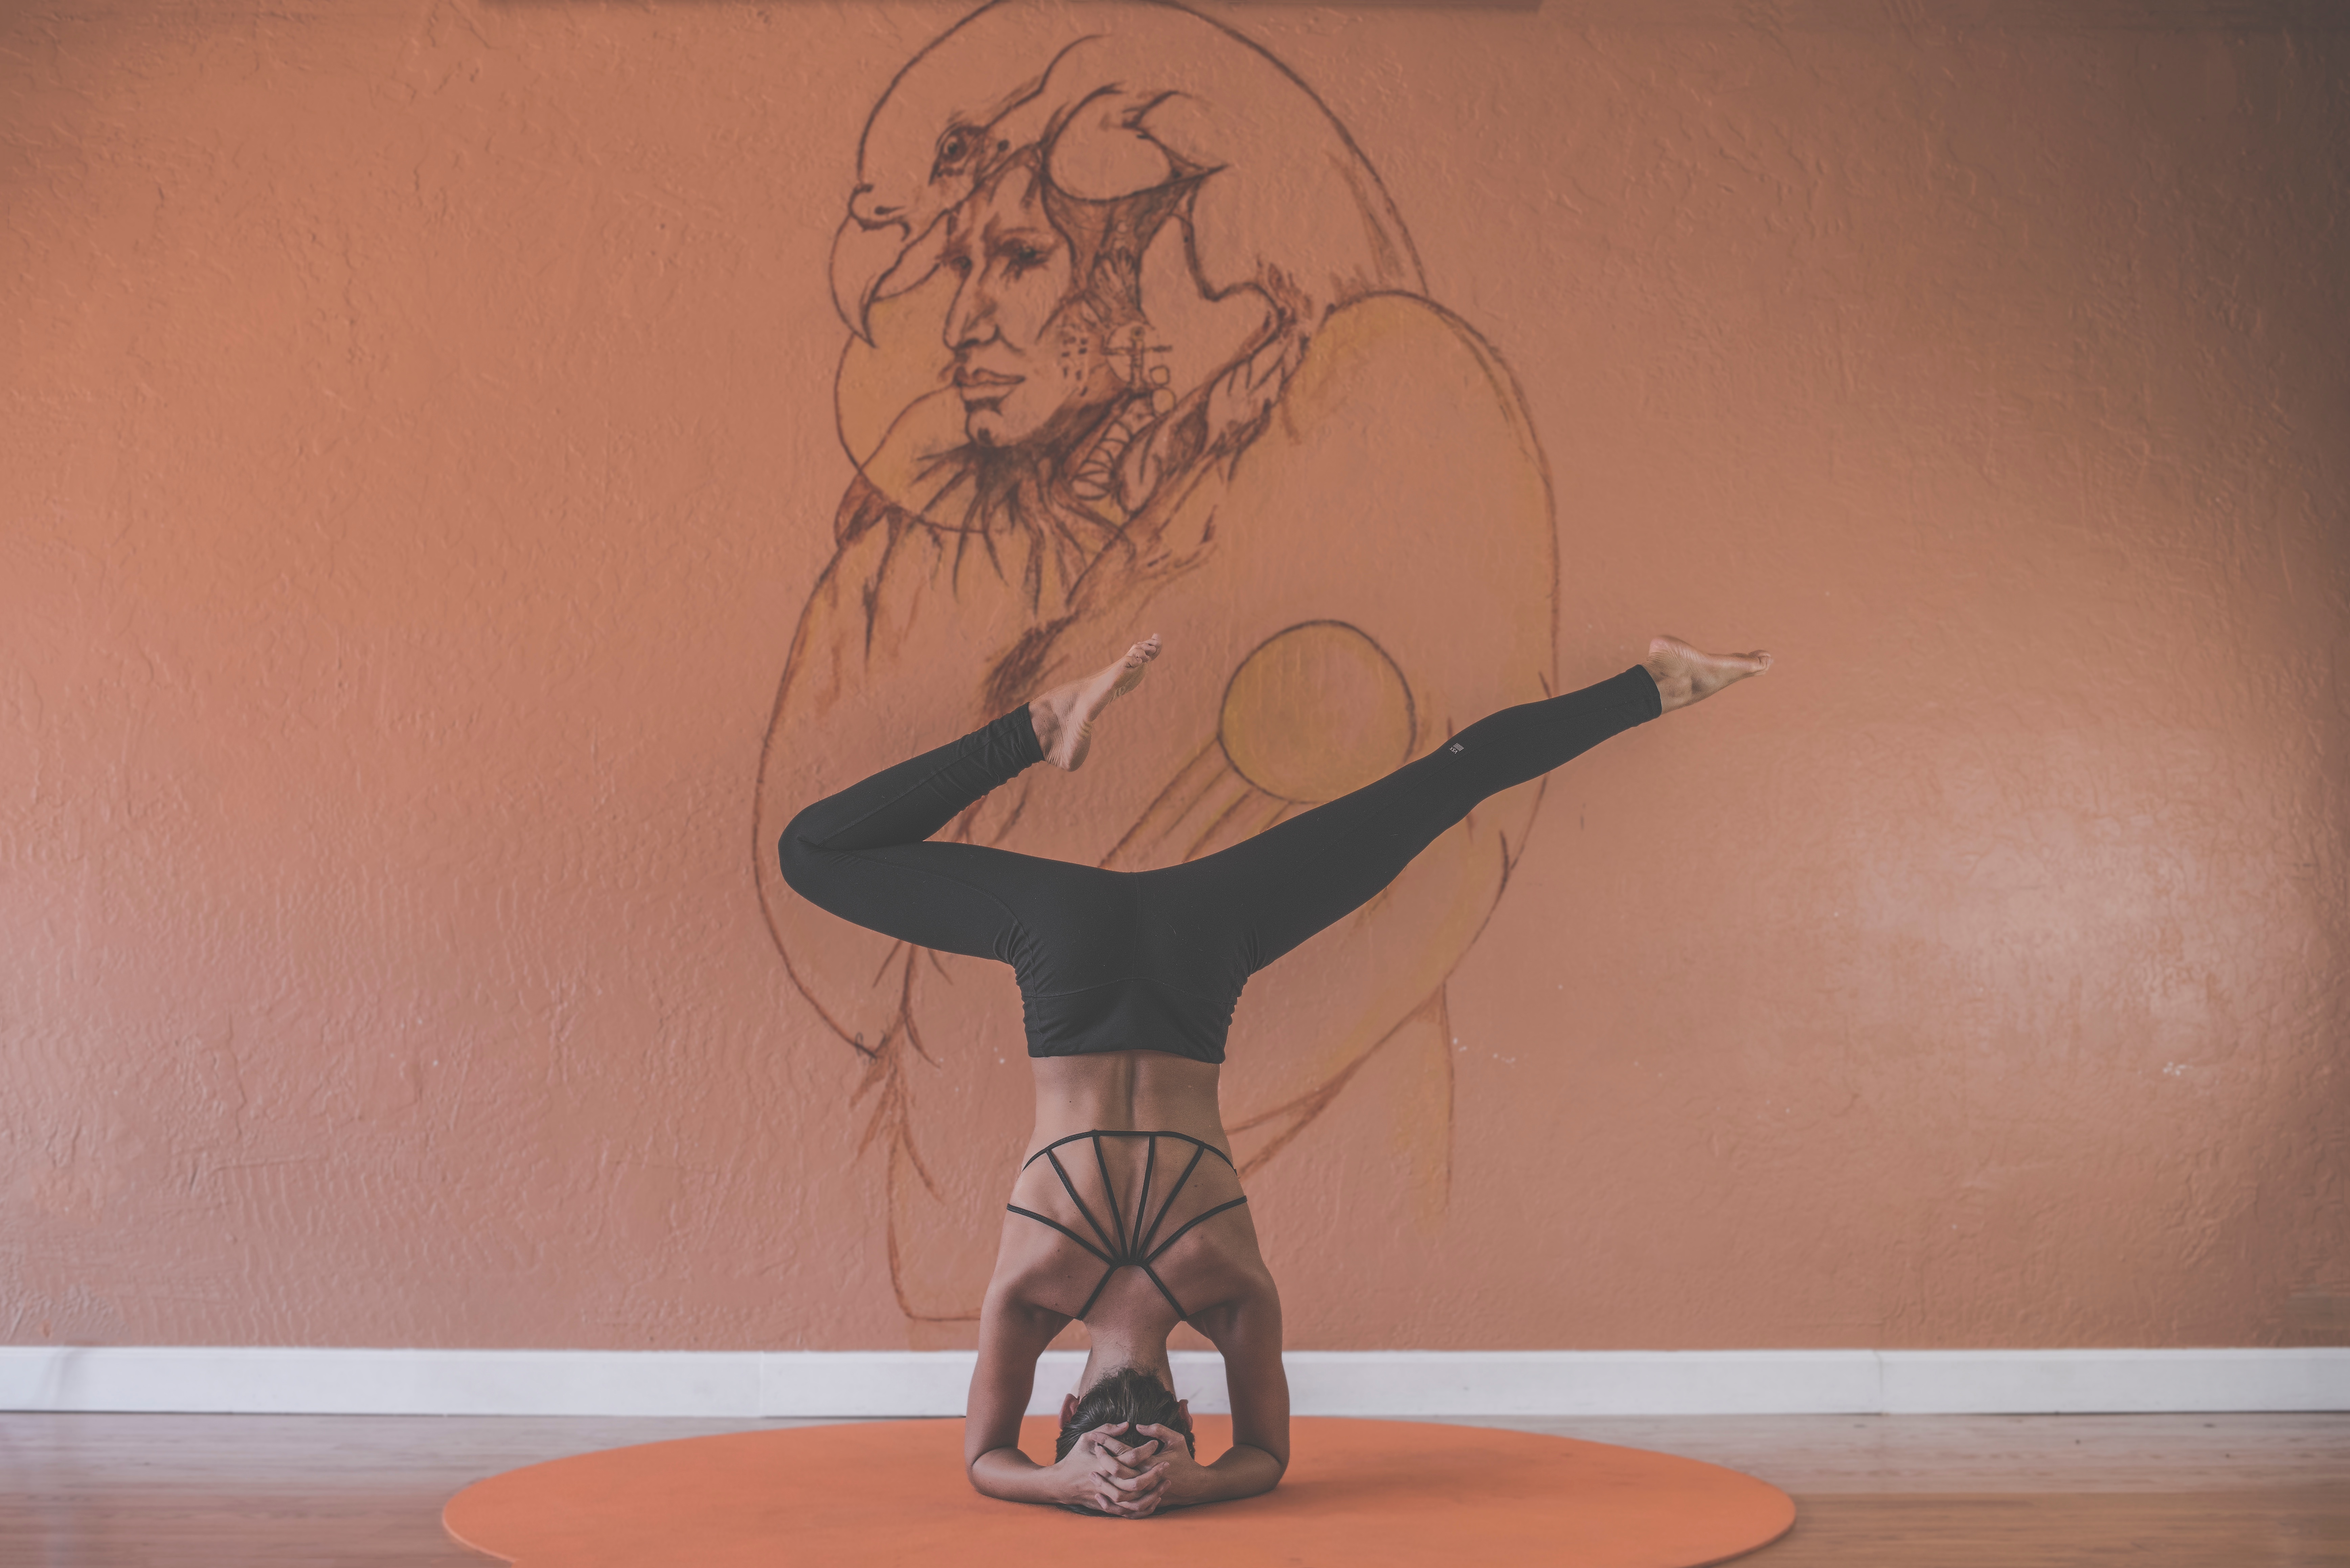
hand, person, woman, leg, sitting, lady, arm, art, drawing, yoga, human positions, physical fitness